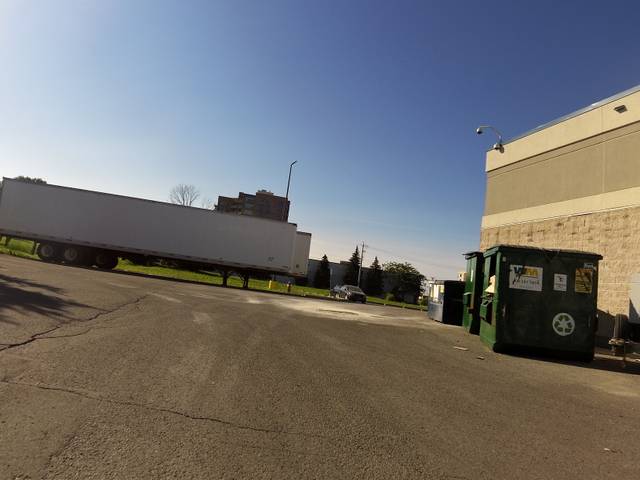
Region: Canada
Coordinates: 45.35, -75.73